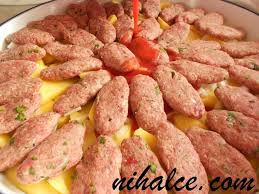
Yemek: izmir_kofte